USS Missouri (BB-63)

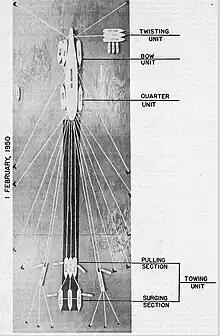
Configuration for final successful pull

After an overhaul in the New York Naval Shipyard that included the replacement of the Mark 8 fire-control radars with Mark 13 models, and a training cruise to Cuba, "Missouri" returned to New York. During the afternoon of 21 March 1946, she received the remains of the Turkish Ambassador to the United States, Munir Ertegun. She departed on 22 March for Gibraltar, and on 5 April anchored in the Bosphorus off Istanbul. She rendered full honors, including the firing of 19-gun salutes during the transfer of the remains of the late ambassador and again during the funeral ashore. The arrival of the ship was one of the causes of the Turkish Straits crisis betweet Turkey and the Soviet Union.